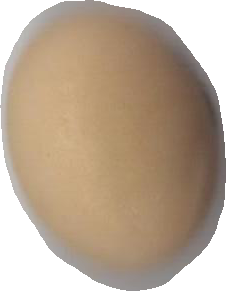
Variety: Anjasmoro